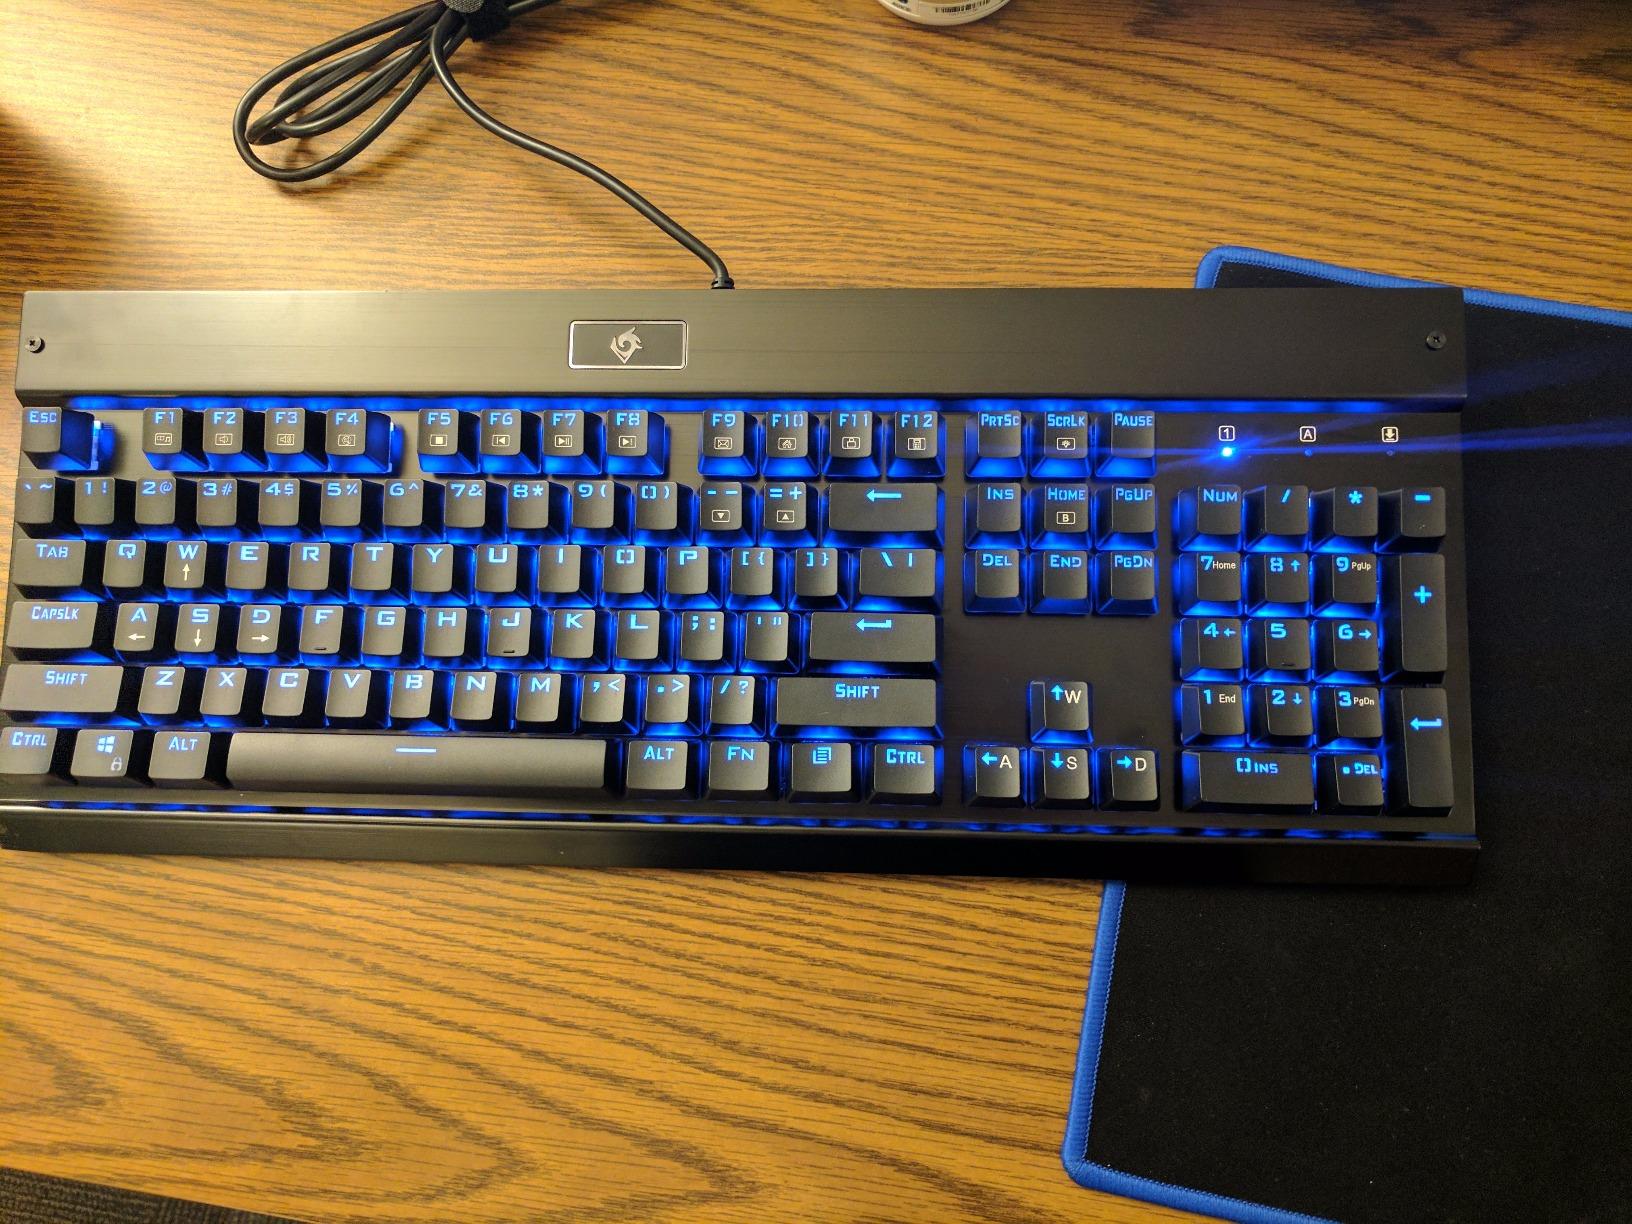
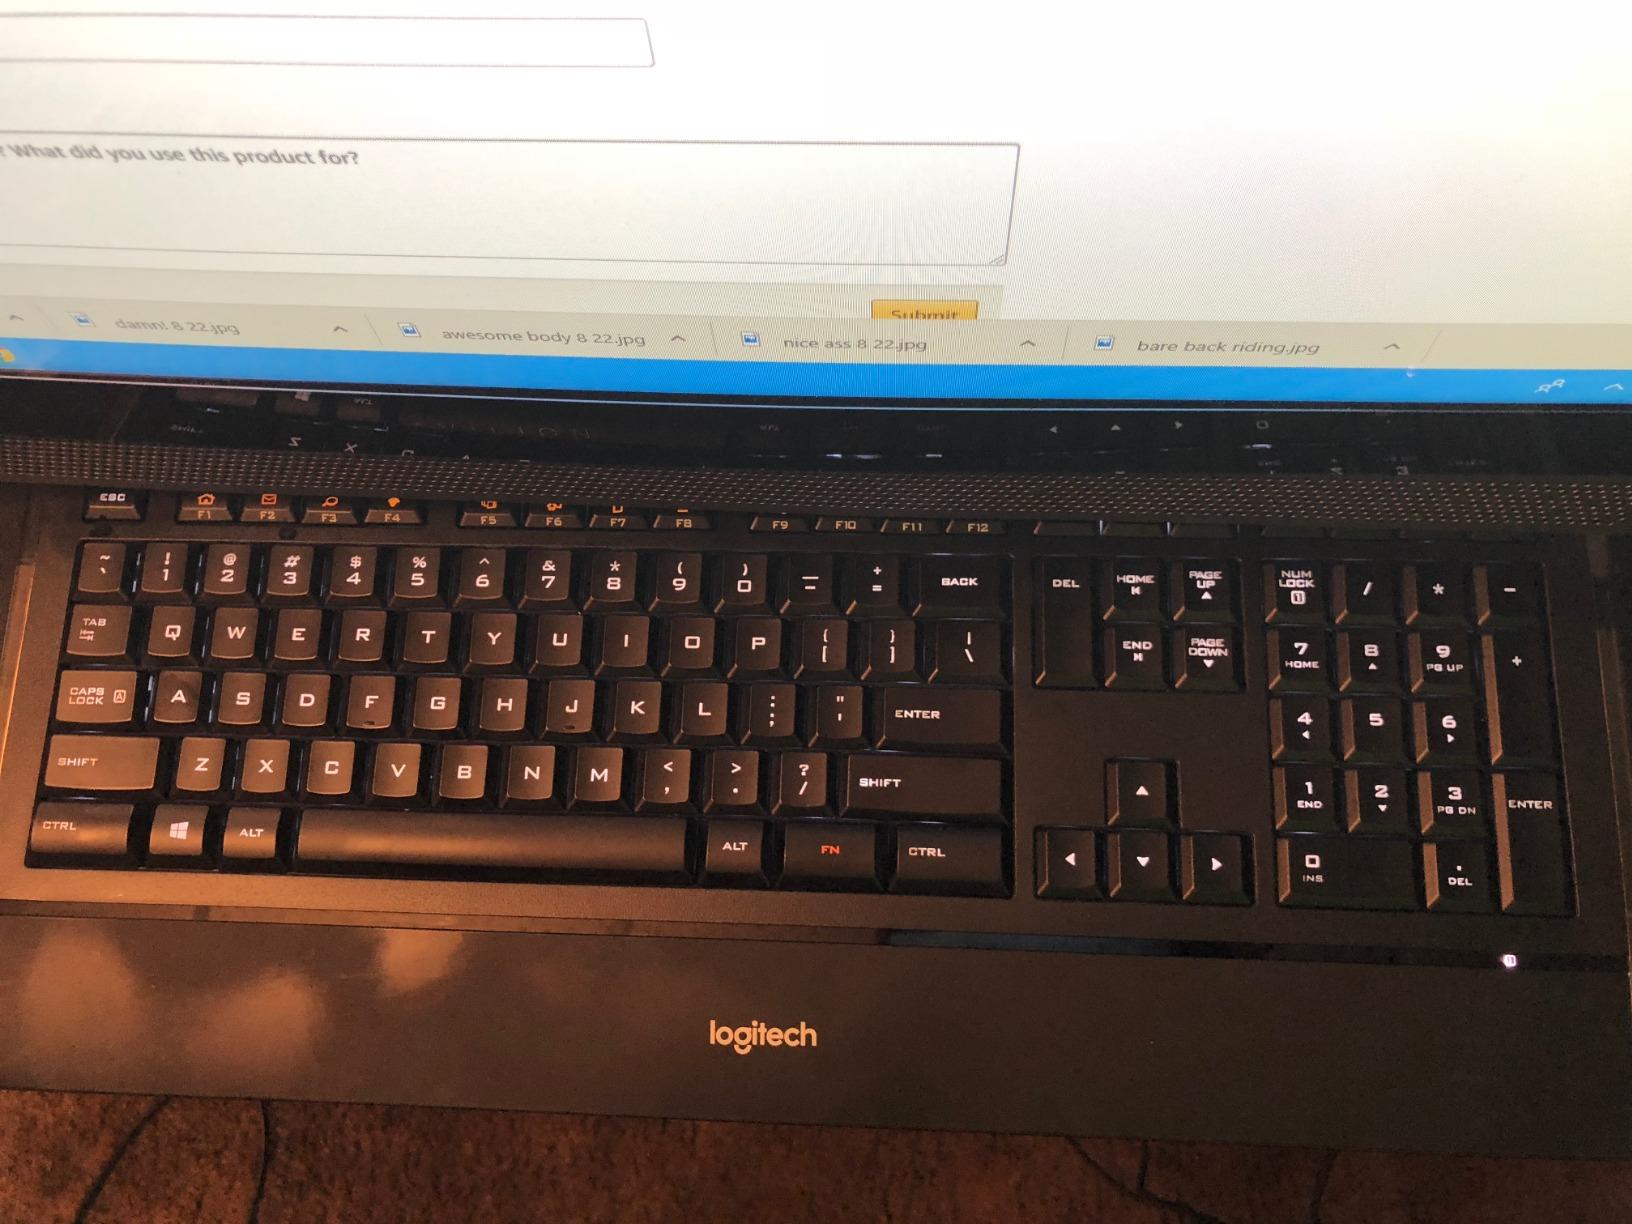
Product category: keyboard
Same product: no